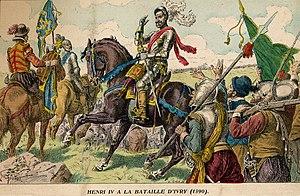
Henri IV à la bataille d'Ivry (1590). Lithographie en couleurs par E. Crété d'après une illustration de H. Grobet, Histoire de France, Paris, Émile Guérin, 1902.